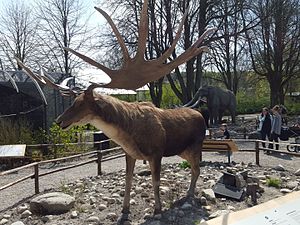
Irsk kæmpehjort
Kæmpehjort, model i Aalborg Zoo
Kæmpehjort, model i Aalborg Zoo
Irsk kæmpehjort er en uddød hjorteart, og en af de største hjortearter der nogensinde har levet. Den var udbredt over store dele af Eurasien, fra Irland til området øst for Bajkalsøen i sen Pleistocæn. Det yngste fund er Kulstof-14 dateret til ca. 5.700 f.Kr. Kæmpehjorten kaldes Irsk kæmpehjort, fordi et stort antal fund er gjort i irske moser, men da den levede var arten på ingen måde specielt knyttet til Irland.